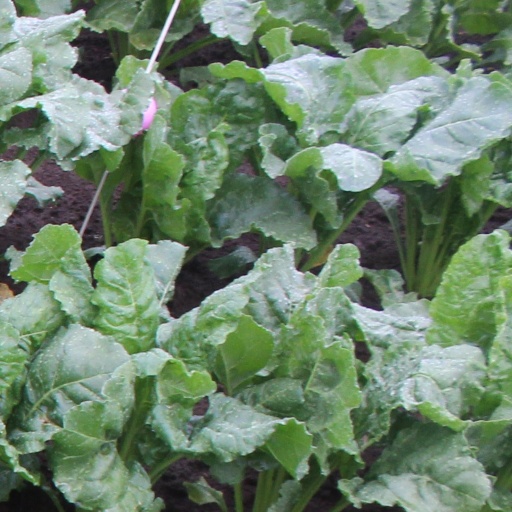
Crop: sugar beet